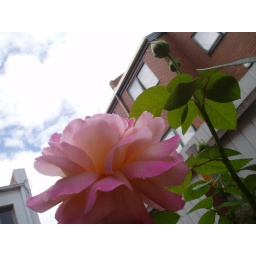
flowers in the window